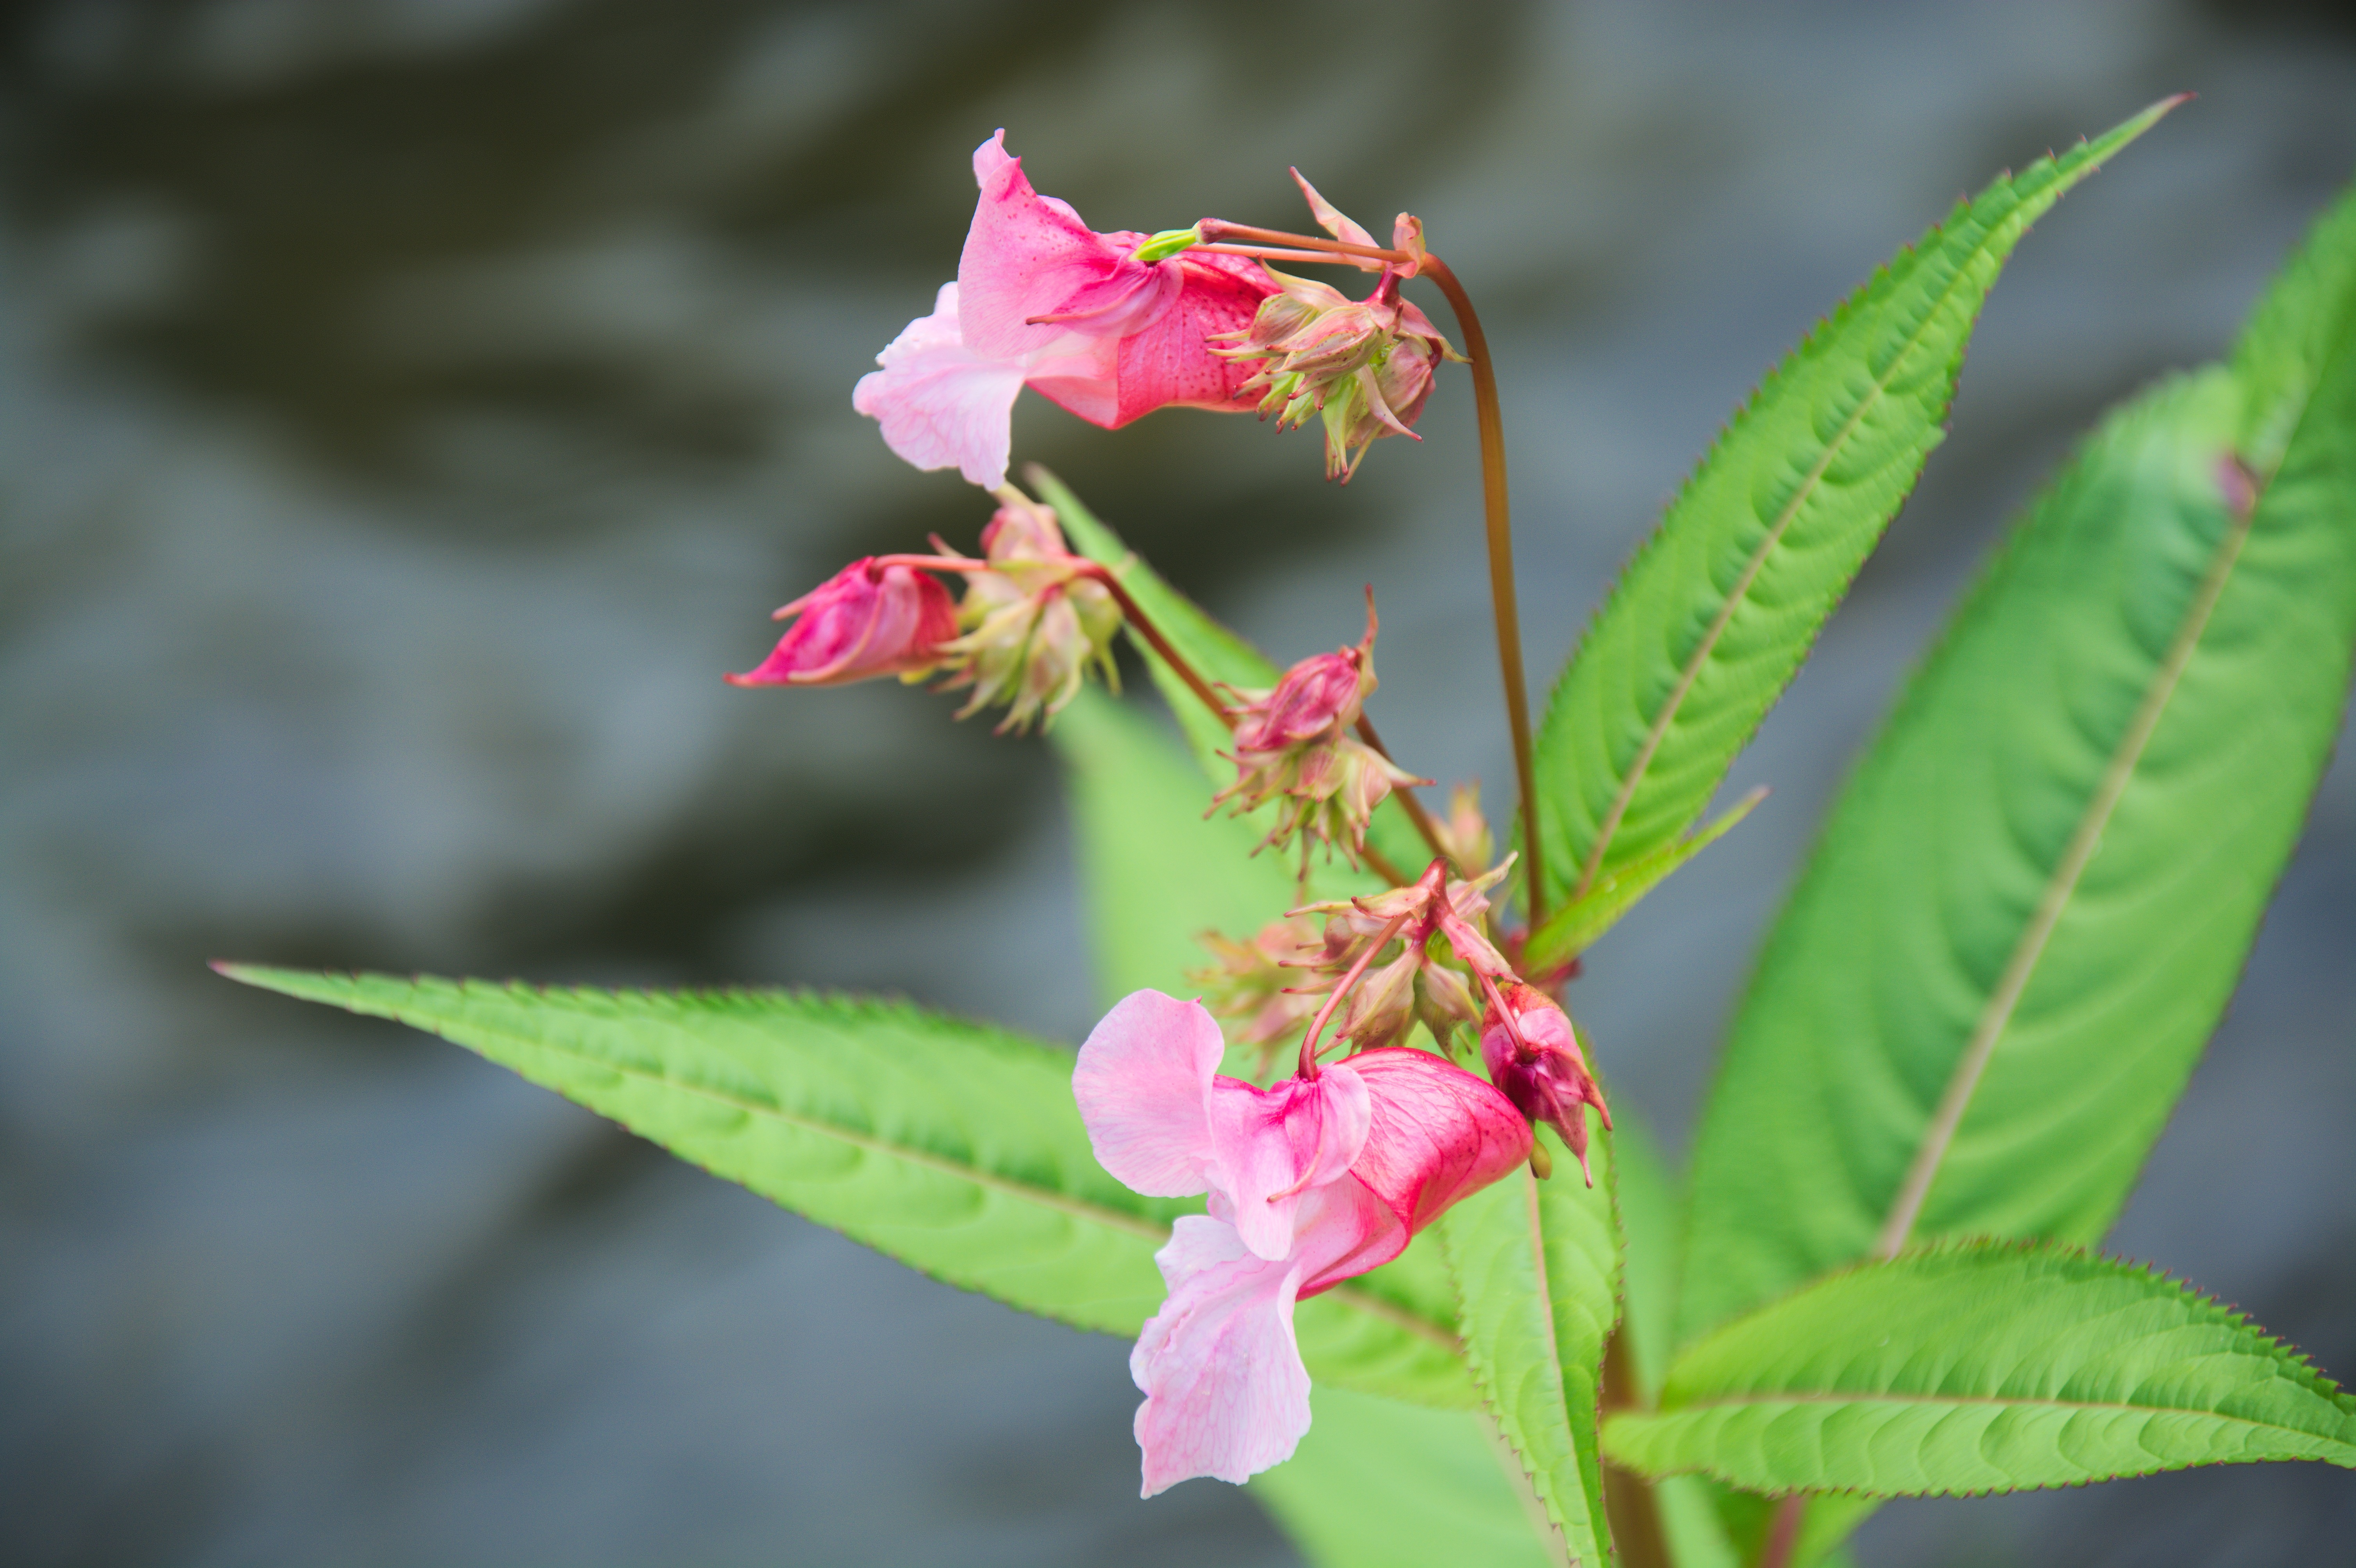
nature, blossom, plant, photography, leaf, flower, petal, green, herb, botany, pink, flora, wildflower, close up, shrub, bud, macro photography, flowering plant, impatiens glandulifera, plant stem, land plant